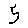
Label: 5